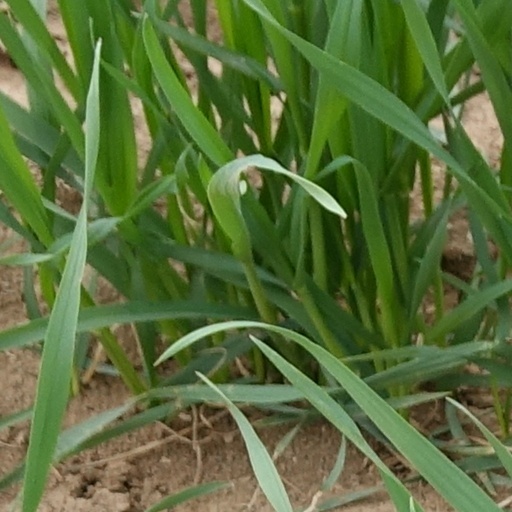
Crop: wheat